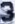
Number: 3